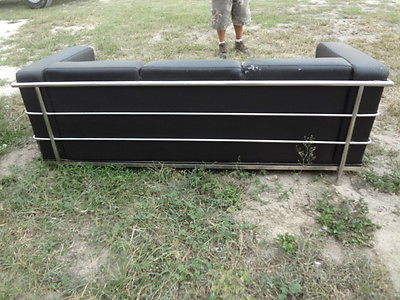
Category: sofa